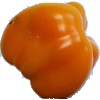
Label: Pepper Yellow 1